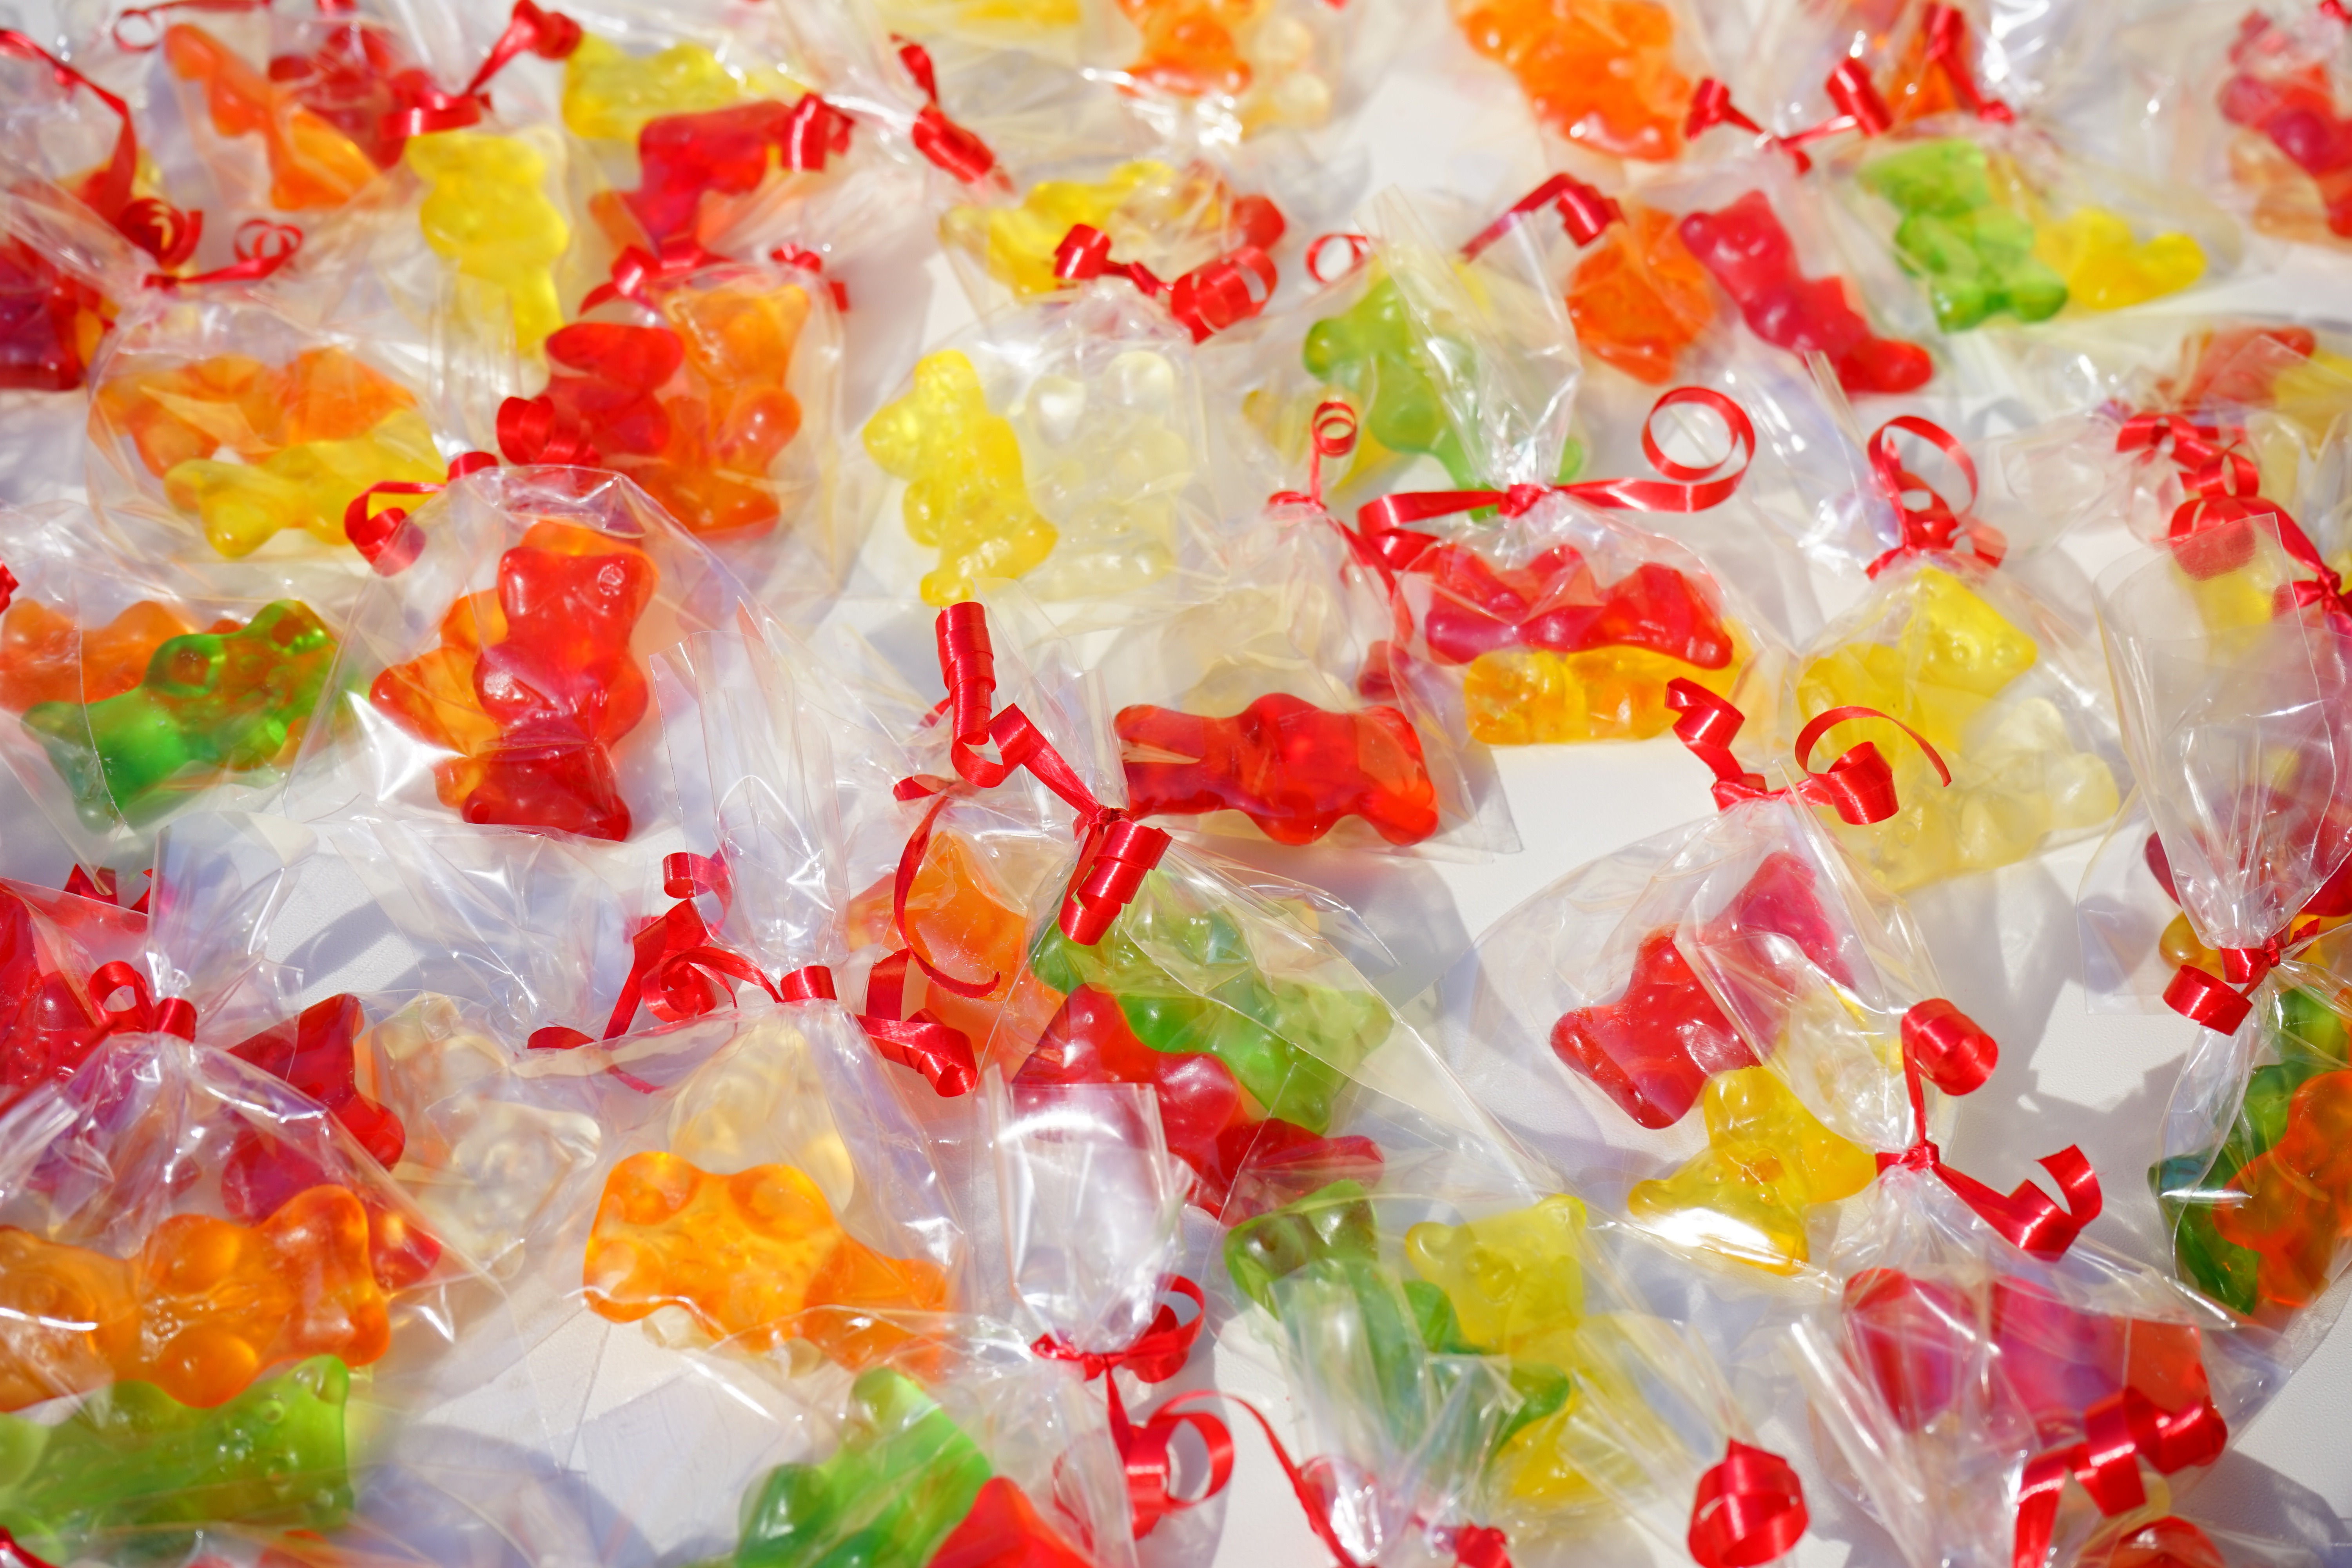
sweet, flower, petal, bear, food, color, colorful, dessert, delicious, bears, candy, packed, sweetness, sprinkles, confectionery, nibble, gelatin, haribo, gummib rchen, mitbringsel, gummi bears, fruit gums, fruit jelly, candied fruit, cellophane, gummi candy, wine gum, gumdrop, taffy, sachets, gold bears